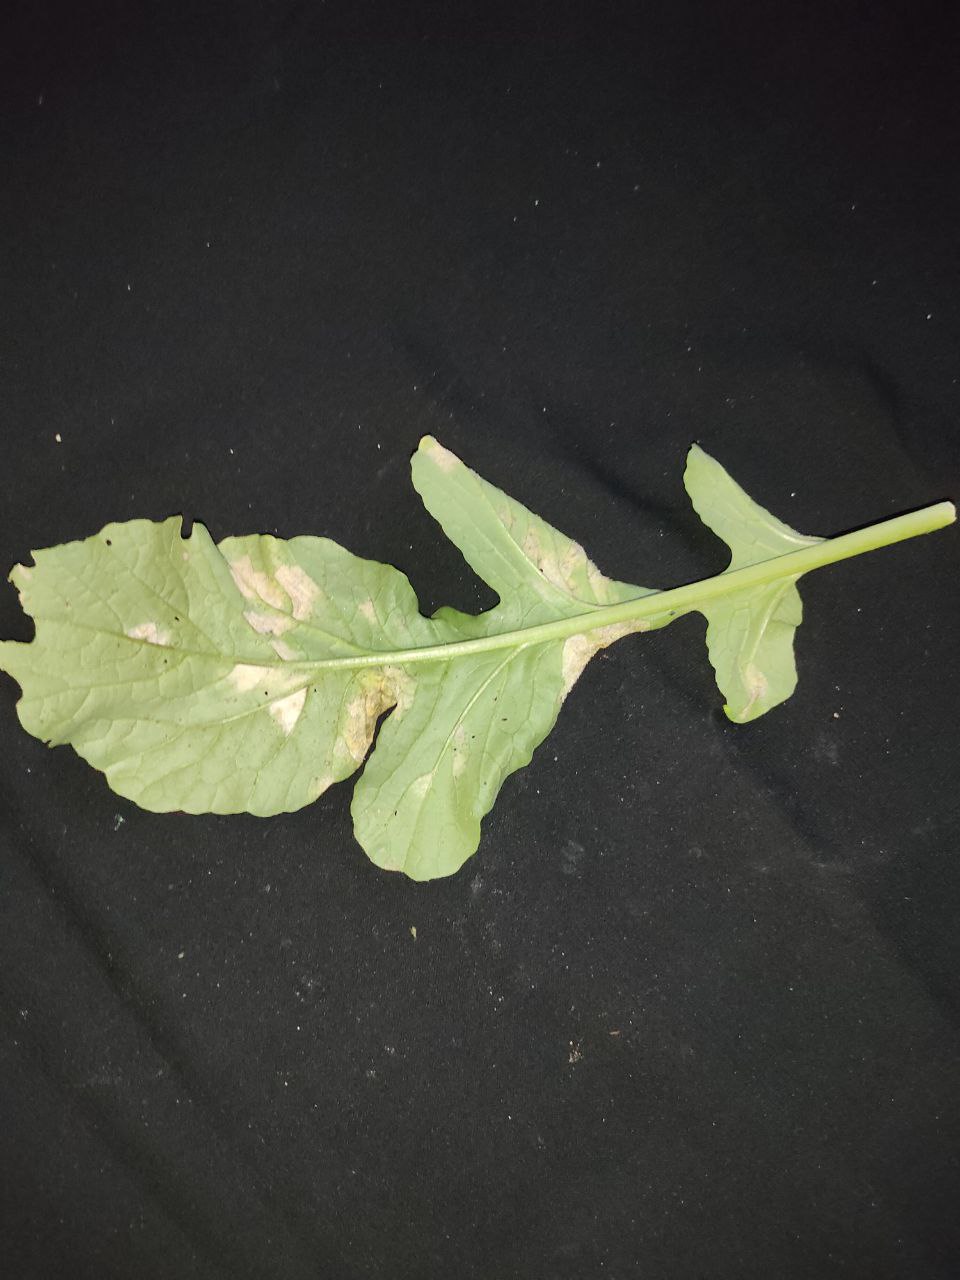
Label: Mosaic virus